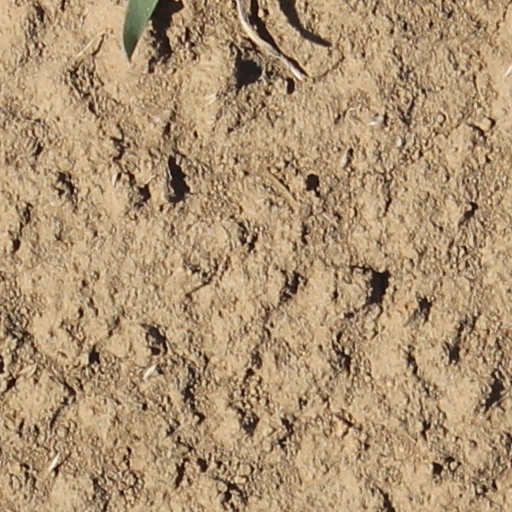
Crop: wheat